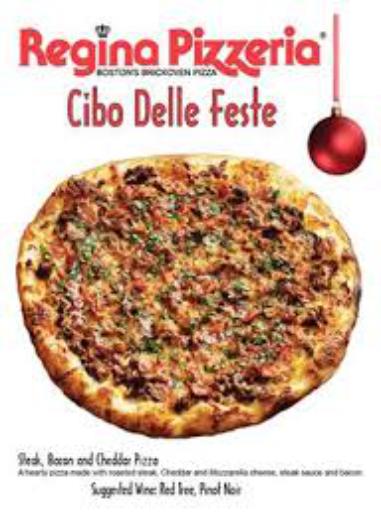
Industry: Food